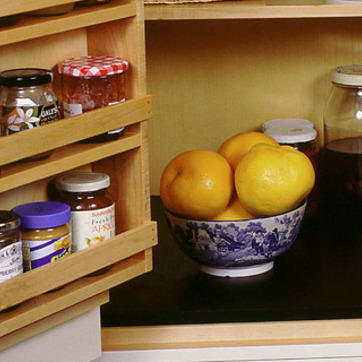
Material: food